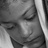
Emotion: sad